Planet of the Dead

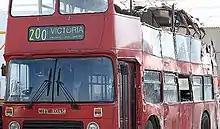
The 200 bus—so named after the episode's landmark—in dock at Dubai City Port, after a container was accidentally dropped on it.

Michelle Ryan's casting as Lady Christina de Souza was confirmed by the BBC on 23 January 2009 and attracted media attention owing to Ryan's recent relatively high-profile roles in "EastEnders", "Jekyll", "Bionic Woman" and "Merlin". Ryan stated that she is "a huge fan of "Doctor Who" and [was] very excited to be joining David Tennant and the "Doctor Who" team." Davies commented that "Michelle is one of the most sought after young actors in the country" and that they were "delighted to announce that she [would] be joining the team." Ryan described her casting as a "real honour", noting that she "love[s] the character".